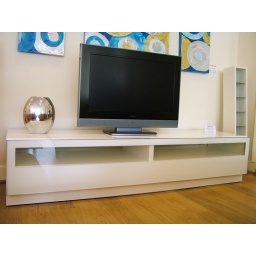
Podium TV stand in gloss white